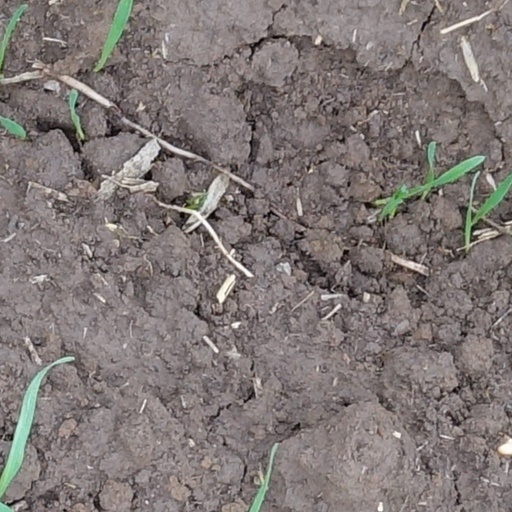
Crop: wheat